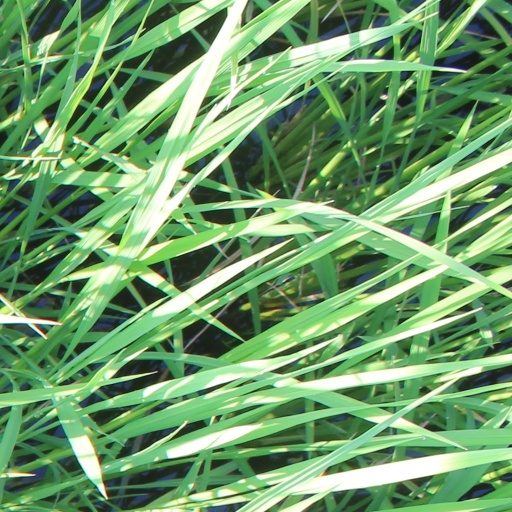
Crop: rice